Amos Foster

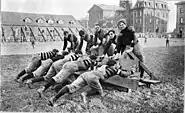
"The Charging Machine" introduced by Foster to develop line-men.

Foster replaced Walter C. Booth as head coach of the Nebraska football team for the 1906 season. He spent just one season as coach of the Cornhuskers, leading them to a 6–4 record. He was able to beat his former school, Cincinnati, by a score of 41–0.